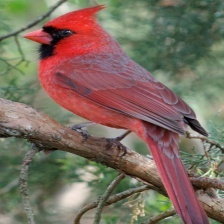
Species: NORTHERN CARDINAL
Scientific name: CARDINALIS CARDINALIS